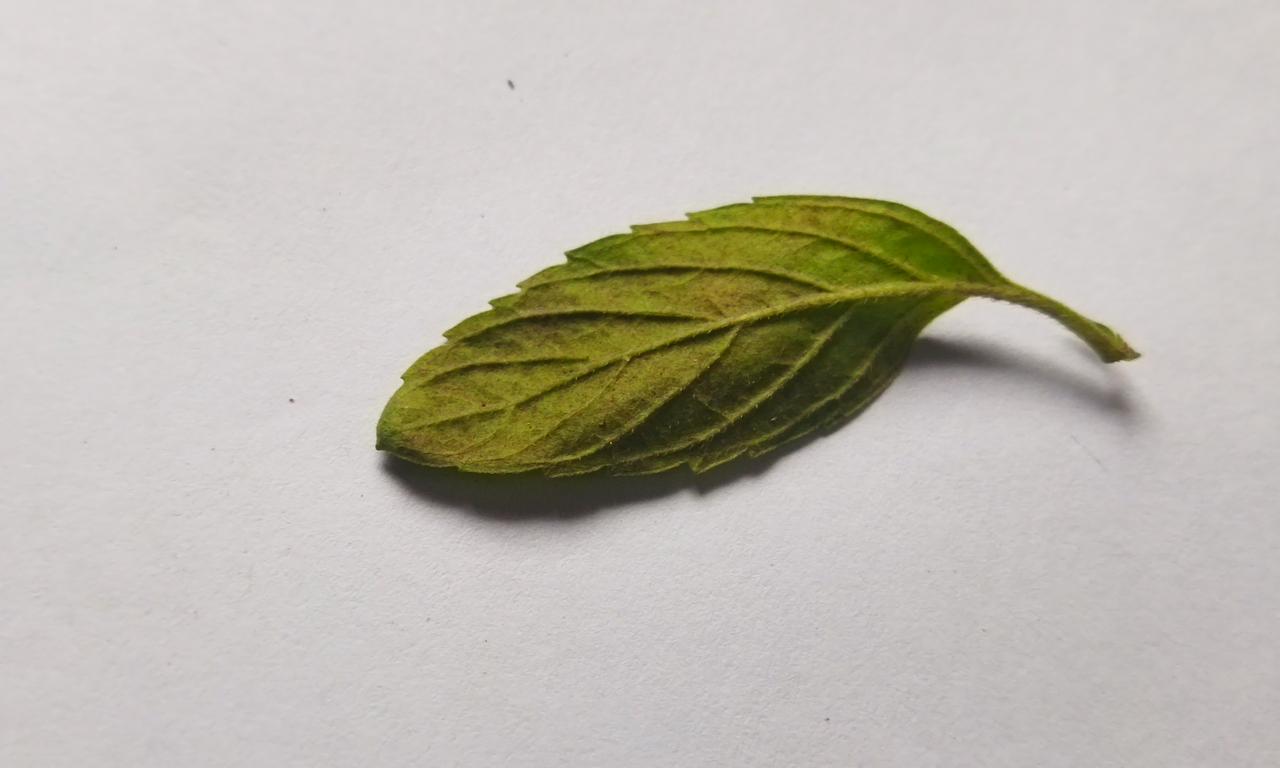
Label: Spoiled